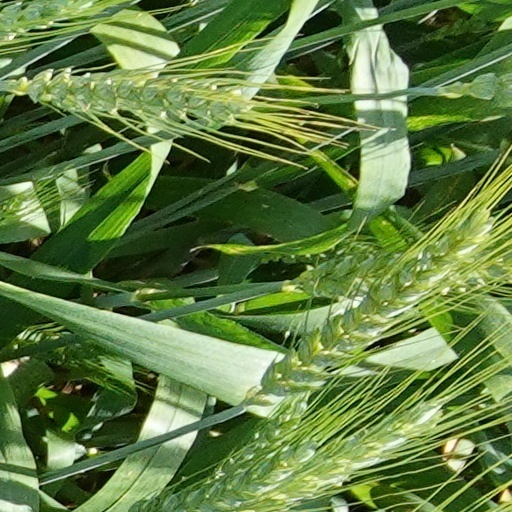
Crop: wheat